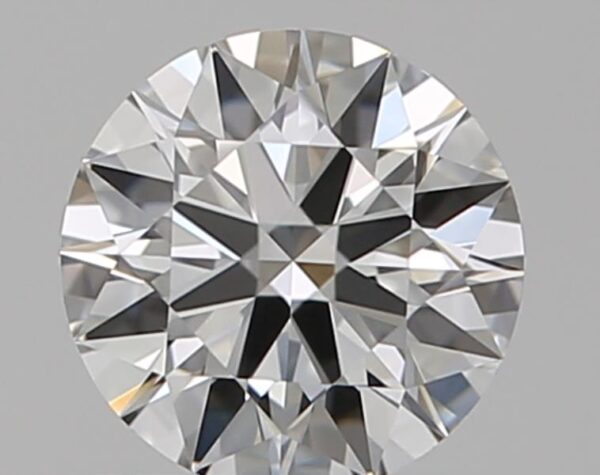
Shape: round
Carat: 0.5
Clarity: VS1
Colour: F
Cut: EX
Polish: EX
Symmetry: EX
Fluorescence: M
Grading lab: GIA
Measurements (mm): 5.14 x 5.17 x 3.12